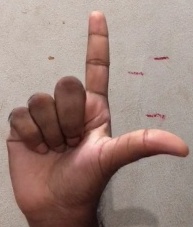
ASL sign: L